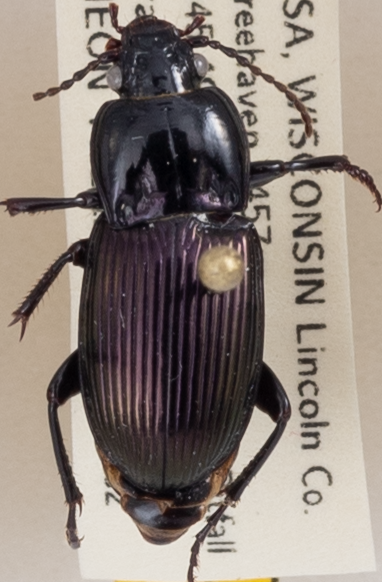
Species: Myas cyanescens
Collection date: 2019-07-02
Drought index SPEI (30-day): -0.318
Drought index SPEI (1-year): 2.09
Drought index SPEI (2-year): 1.01